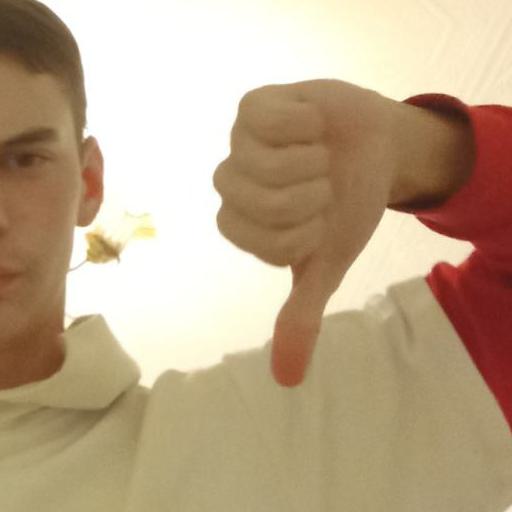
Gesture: dislike